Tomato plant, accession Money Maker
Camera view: vertical (180 deg); turntable rotation: 210 degrees
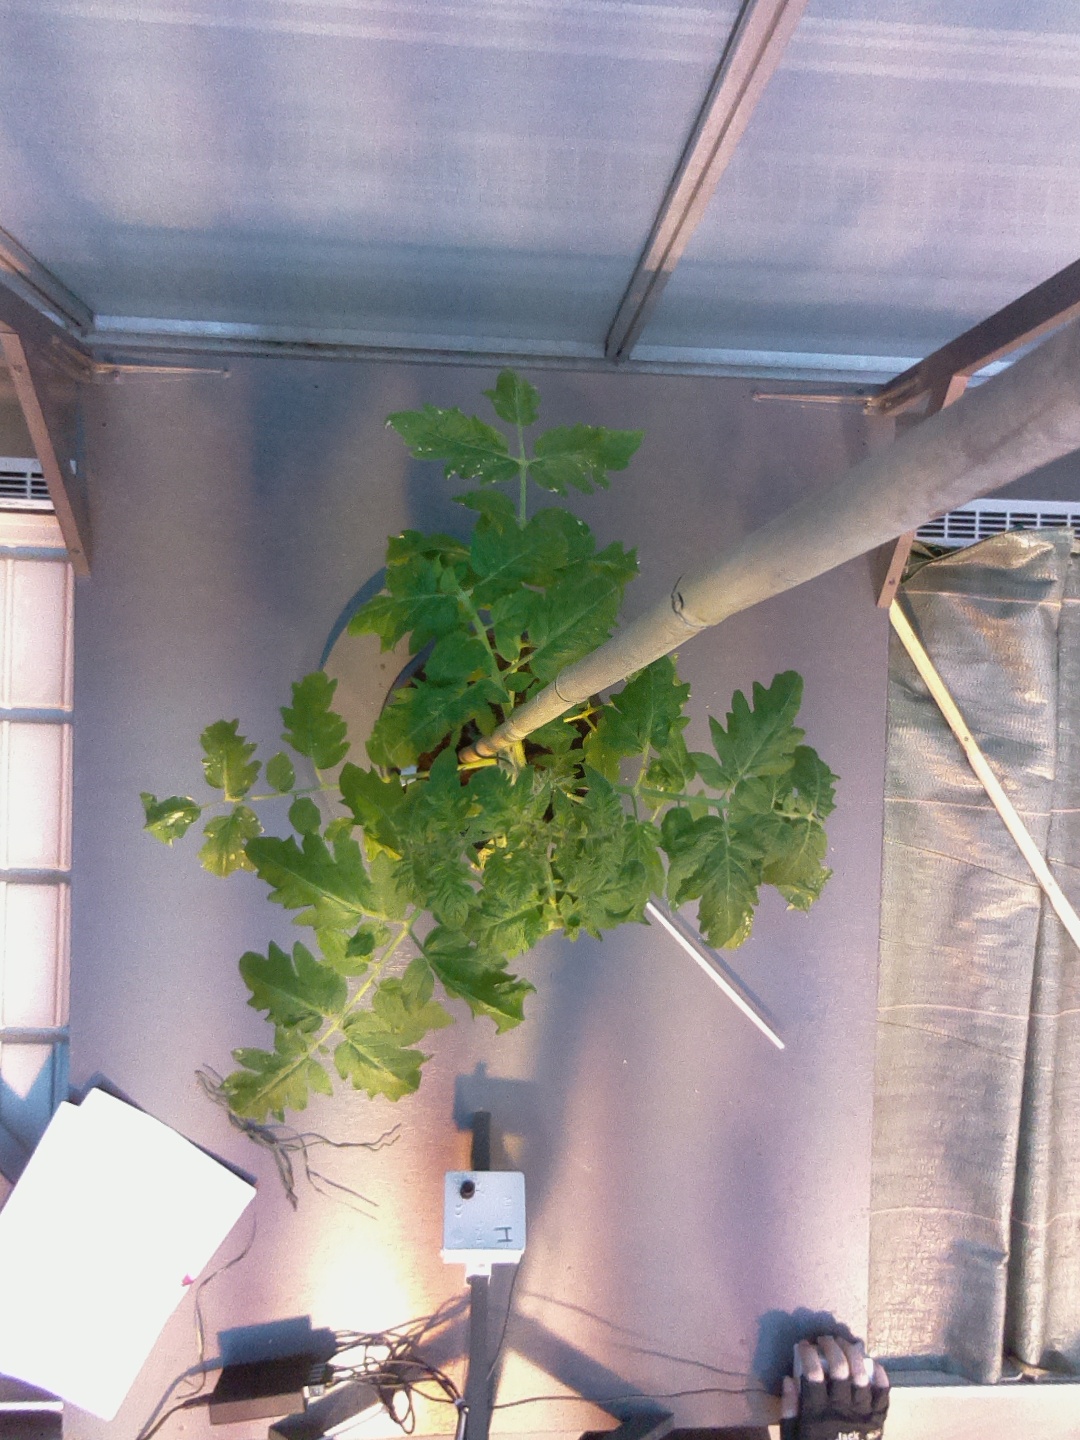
BBCH growth stage 53: 3 inflorescences visible